Suzuki Dzire

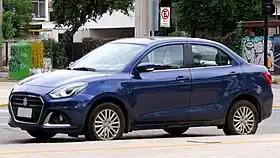
2022 Suzuki Dzire GLX (Chile)

The Suzuki Dzire (stylized DZire) is a subcompact notchback sedan manufactured and marketed by Suzuki since 2008, primarily for India — as a sedan variant of the Swift hatchback over three generations.